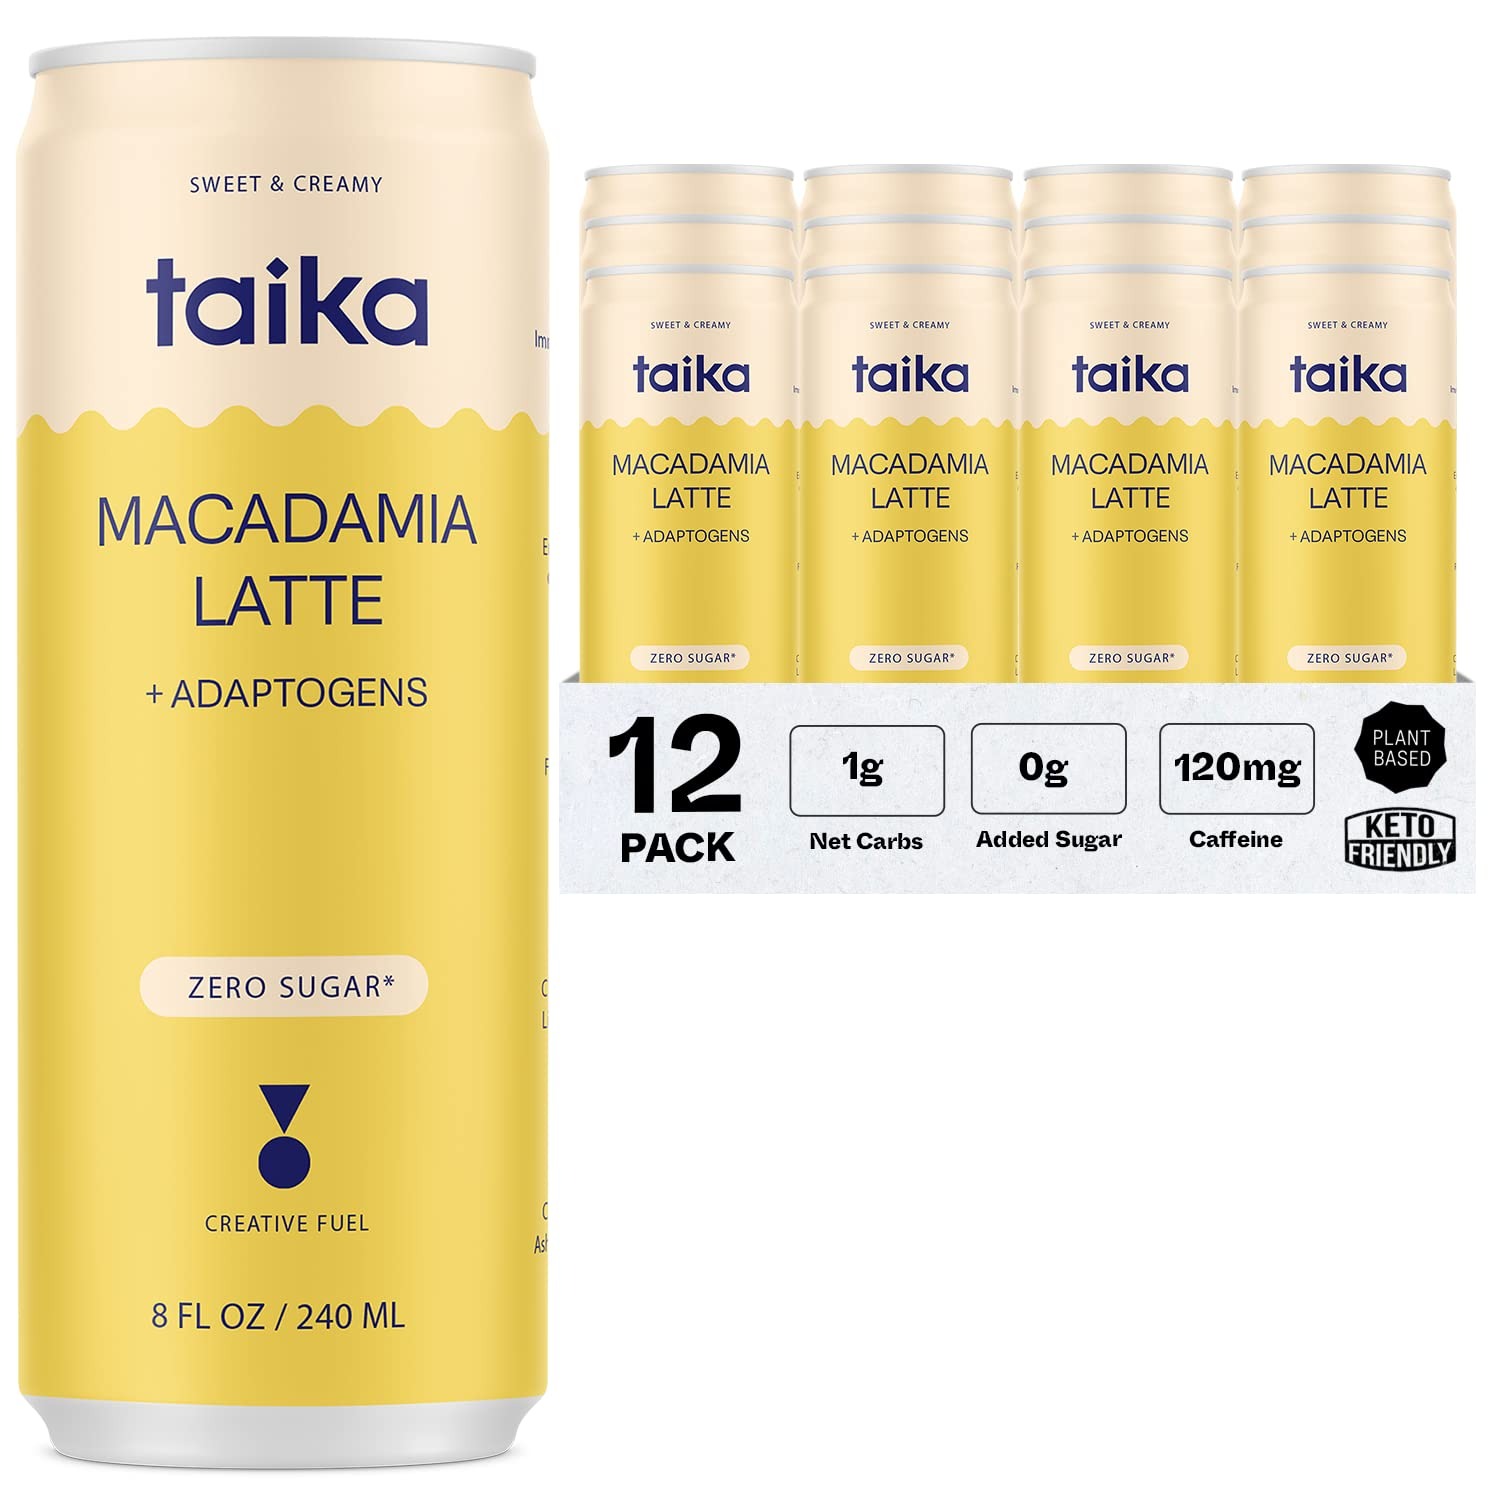
Item Name: Taika Macadamia Latte - Creamy Mushroom Coffee w/Ashwagandha, Lions Mane, & L-Theanine - Ready to Drink Coffee in Cans - (Macadamia Latte, 8 Fl Oz (Pack of 12))
Bullet Point 1: Perfectly Calibrated Craft Coffee and Tea: Having too much coffee or tea can leave you anxious, scattered & unproductive. That’s where Taika is different from any other on-the-go bottled & canned coffee beverages. Taika is a scientifically formulated coffee blended with adaptogens and functional mushrooms -- transforming caffeine’s highs and lows into consistent clarity you can drink all day.
Bullet Point 2: A Coffee Drink to Feel Inspired, Not Wired - Taika Macadamia Latte is a scientifically formulated canned coffee blended with adaptogens and functional mushrooms--transforming caffeine’s highs and lows into consistent clarity you can drink all day.
Bullet Point 3: Deliciously Fueling Creativity - Made from our completely plant-based coffee and blended with our creamy housemade macadamia milk, it’s coffee perfected. With just the right amount of caffeine but no added sugar, experience an elevated, smooth, and blissfully creamy ready-to-drink macadamia latte drink.
Bullet Point 4: Adaptogenic Coffee in Cans - Whether enjoyed hot or cold, our delicious macadamia latte is also incredibly good for you. Every drink fuels your body with L Theanine for focus, Ashwagandha for calm, Lion’s Mane mushrooms for mental clarity, Cordyceps for energy, and Reishi for immunity.
Bullet Point 5: Engineered to Energize Your Best Efforts - Our macadamia latte’s blend of sustainably sourced ingredients works synergistically with caffeine, to tap into your creativity reserves. All our canned coffee & tea drinks are keto-friendly, non-GMO, plant-based, gluten-free, and packed with good fats and protein.
Bullet Point 6: Keep Calm, Taika On - Pioneering the ‘stealth health’ movement, we here at Taika aim to help people effortlessly live healthier lives with our range of outrageously delicious, perfectly calibrated tea and coffee drinks that fuels your creativity and are authentically good for you.
Value: 96.0
Unit: Fl Oz

Price: 16.94